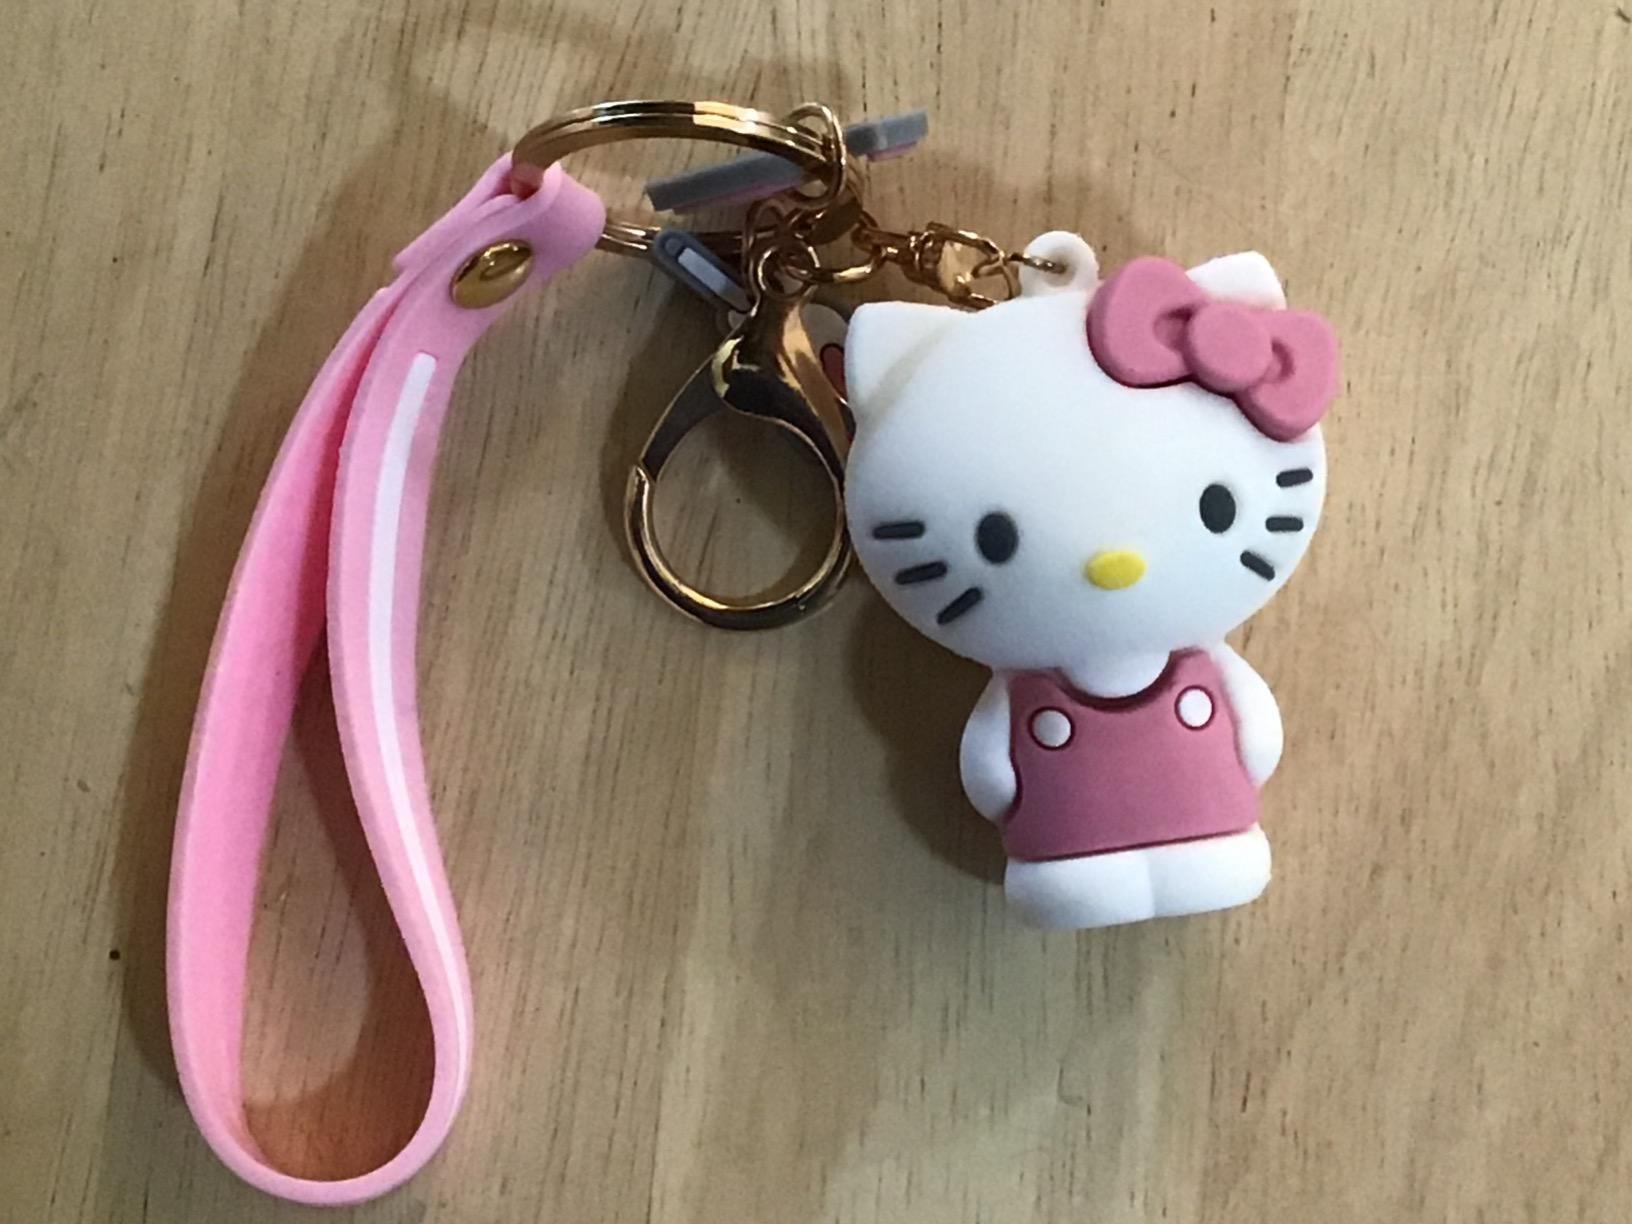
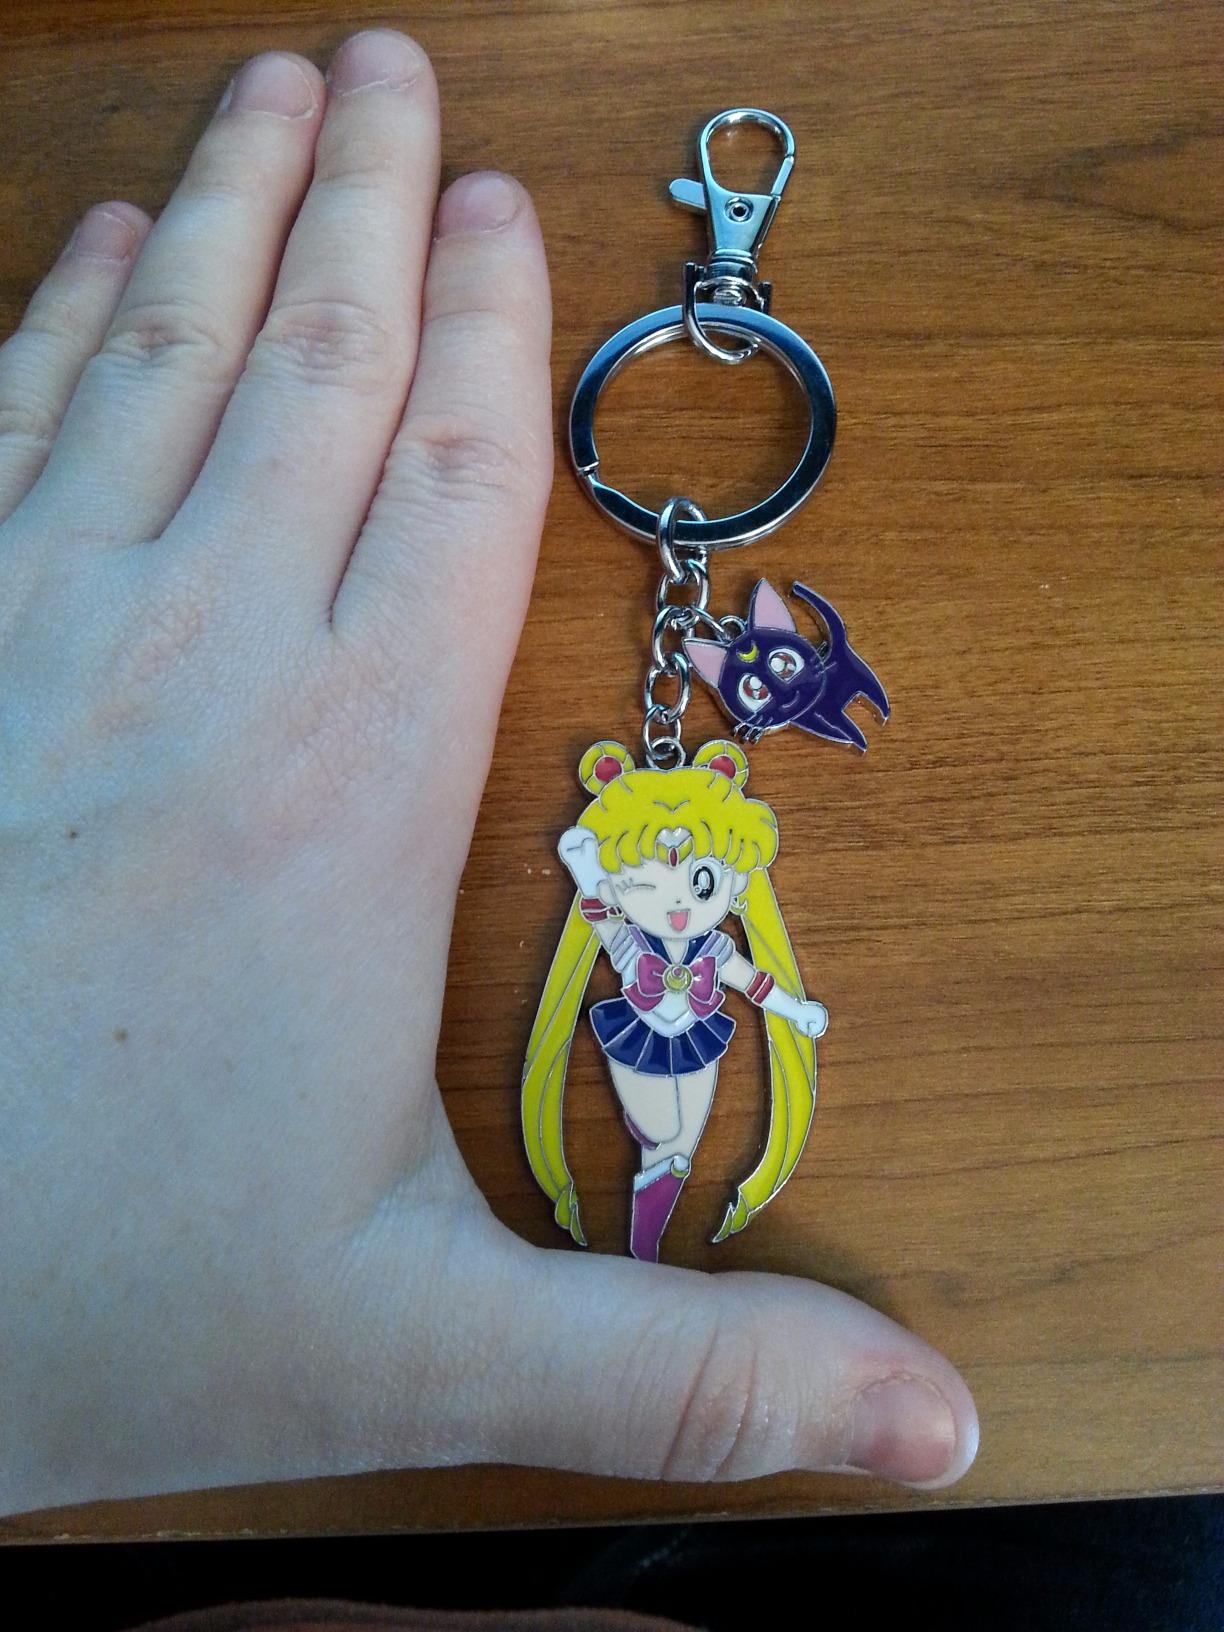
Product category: accessories_keychain
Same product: no